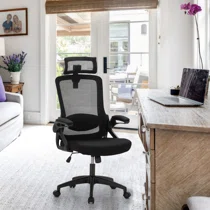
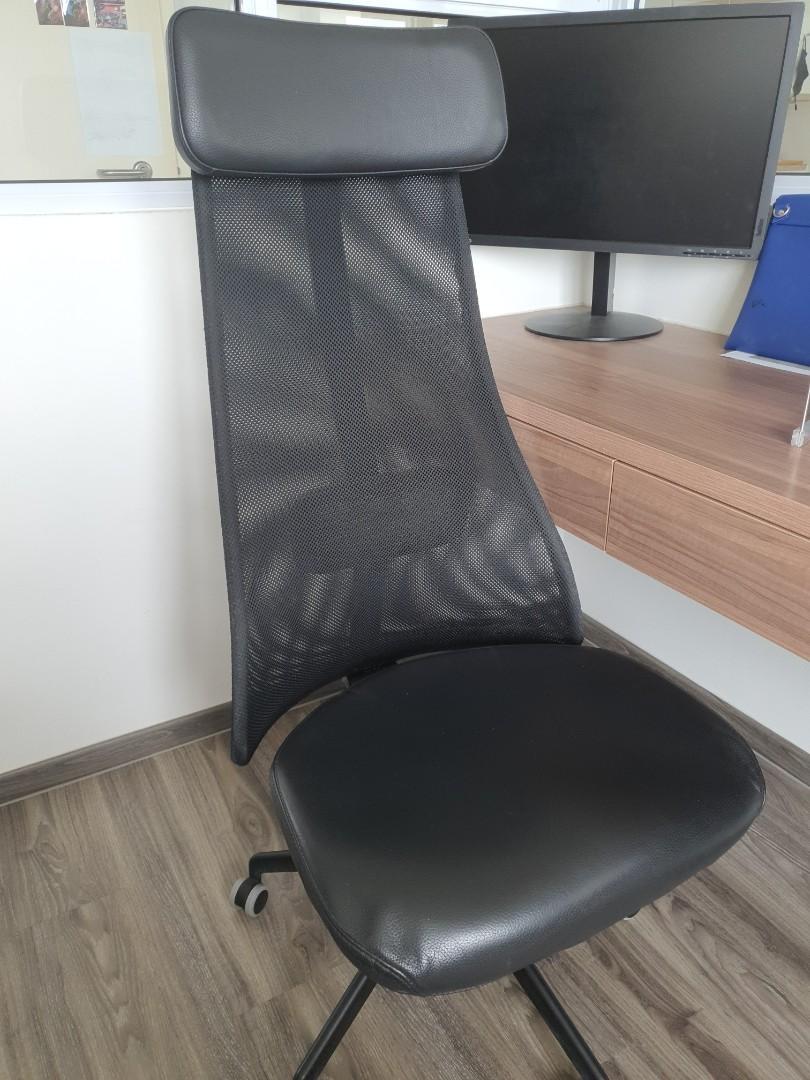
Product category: items_chair
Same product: no